Pedro Américo

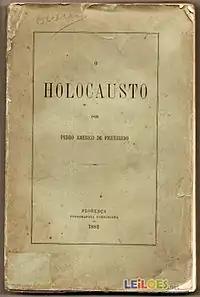

In part, this shift in general preferences towards the prosaic and accessible were due to the rise of realistic aesthetics, progressively incorporated by academics at the end of the 19th century, and the popularization of photography, which painters such as Pedro Américo began to make use of as a painting aid. In this context, academic painting continued to be appreciated by the bourgeoisie, which did not despise either the prestige aura with which it was still covered, nor the high technical quality of its production. Ivan Coelho de Sá noted that: